Ulster loyalism

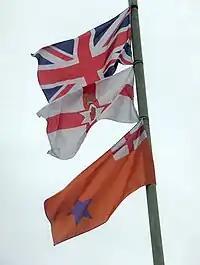
The Union Flag, Ulster Banner and Orange Order flags are often flown by loyalists in Northern Ireland.

Ulster loyalism is a strand of Ulster unionism associated with working class Ulster Protestants in Northern Ireland. Like other unionists, loyalists support the continued existence of Northern Ireland (and formerly all of Ireland) within the United Kingdom, and oppose a united Ireland independent of the UK. Unlike other strands of unionism, loyalism has been described as an ethnic nationalism of Ulster Protestants and "a variation of British nationalism". Loyalists are often said to have a conditional loyalty to the British state so long as it defends their interests. They see themselves as loyal primarily to the Protestant British monarchy rather than to British governments and institutions, while Garret FitzGerald argued they are loyal to 'Ulster' over 'the Union'. A small minority of loyalists have called for an independent Ulster Protestant state, believing they cannot rely on British governments to support them (see Ulster nationalism). The term 'loyalism' is usually associated with paramilitarism.